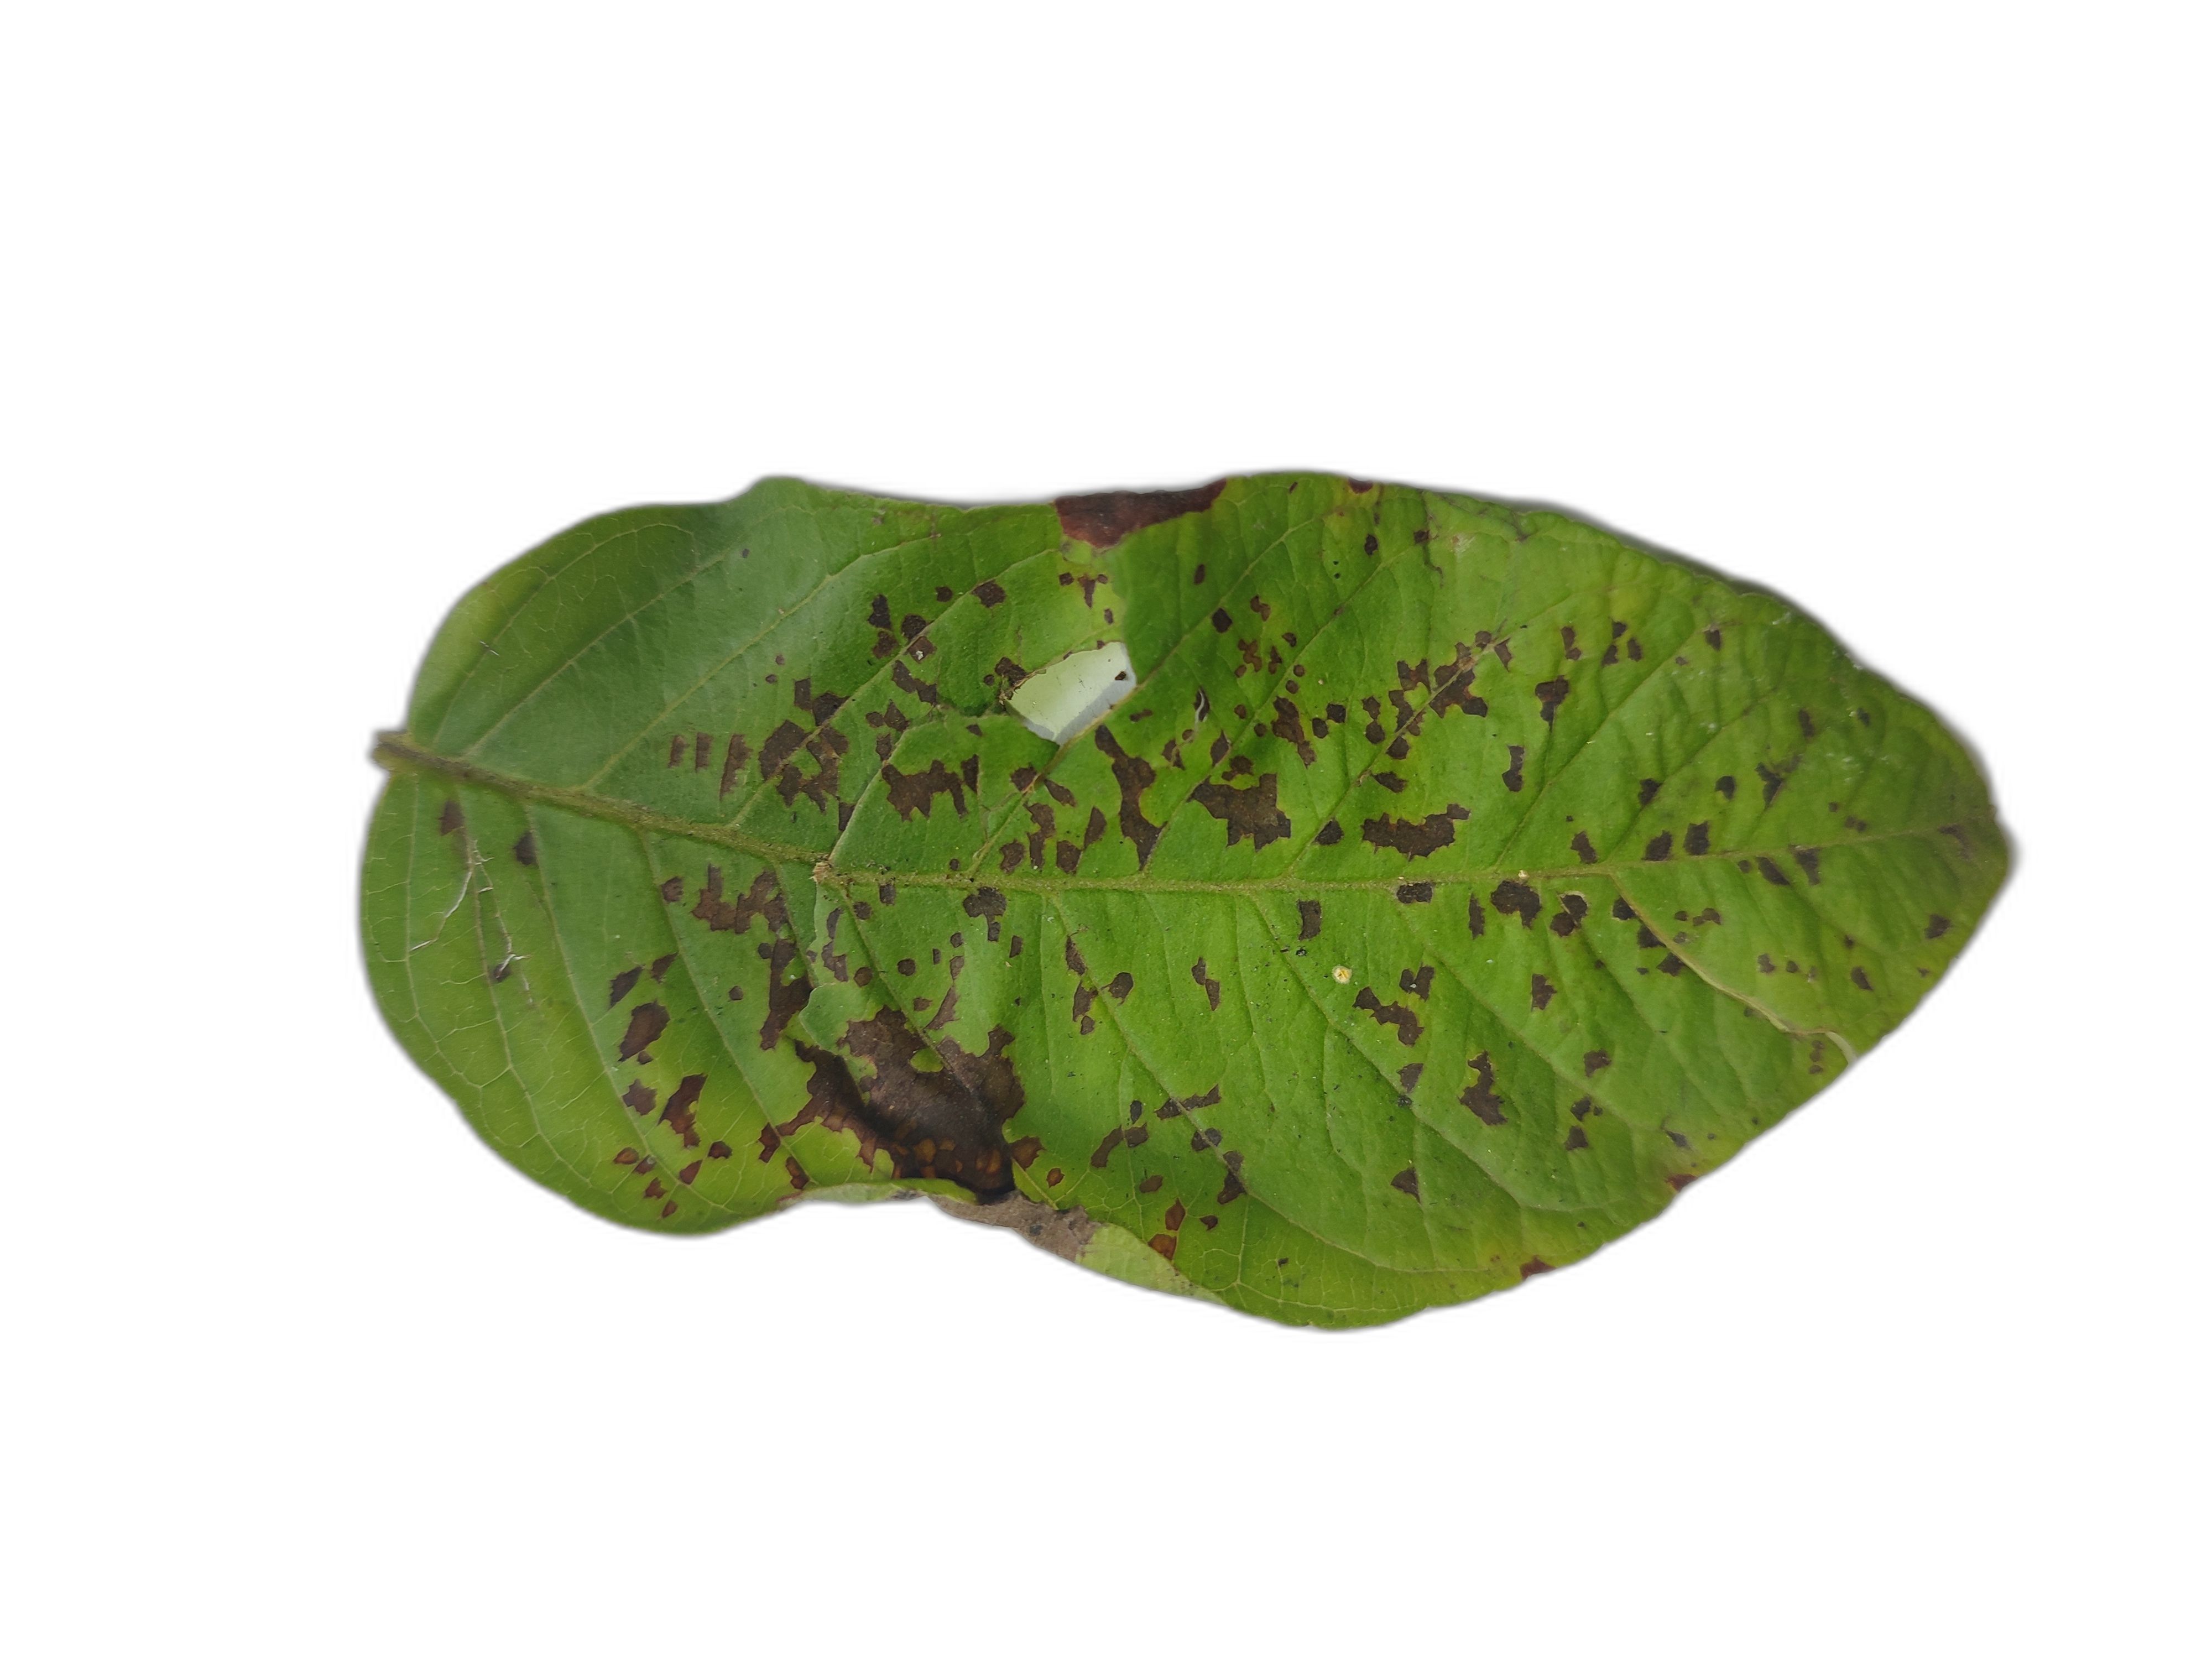
Plant part: leaf
Disease: Dot